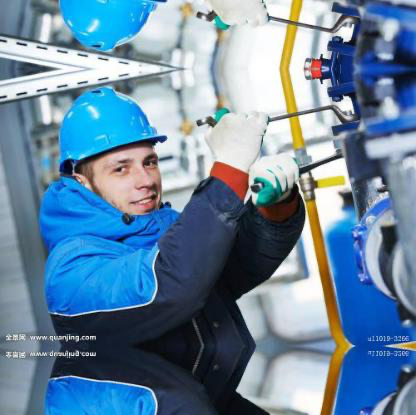
Objects in the image:
label: helmet
label: helmet